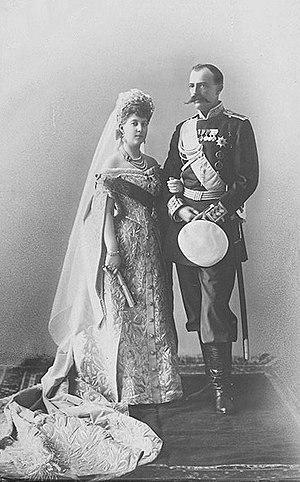
Marie de Grèce, également connue sous le nom de Marie Gueorguievna de Russie, princesse de Grèce et de Danemark puis, par son premier mariage, grande-duchesse de Russie, est née le 20 février 1876 à Athènes, en Grèce, et morte dans cette même ville le 14 décembre 1940. Membre de la famille royale de Grèce, c'est également une dessinatrice et une mémorialiste.
Georges Mikhaïlovitch de Russie, grand-duc de Russie, est né le 23 août 1863 à Tetritskaro, près de Tbilissi, en Géorgie, et a été exécuté à Saint-Pétersbourg, en Russie, le 28 janvier 1919. C’est un membre de la Maison Romanov, un général de l’armée russe et un numismate distingué.
Georges Iᵉʳ de Grèce, par son élection roi des Hellènes, est né Guillaume de Schleswig-Holstein-Sonderbourg-Glücksbourg, prince de Danemark, le 24 décembre 1845 à Copenhague, au Danemark, et mort le 18 mars 1913 à Thessalonique, en Grèce. Second souverain de la Grèce moderne et fondateur de la dynastie royale hellène contemporaine, il règne presque cinquante ans, de 1863 à 1913.